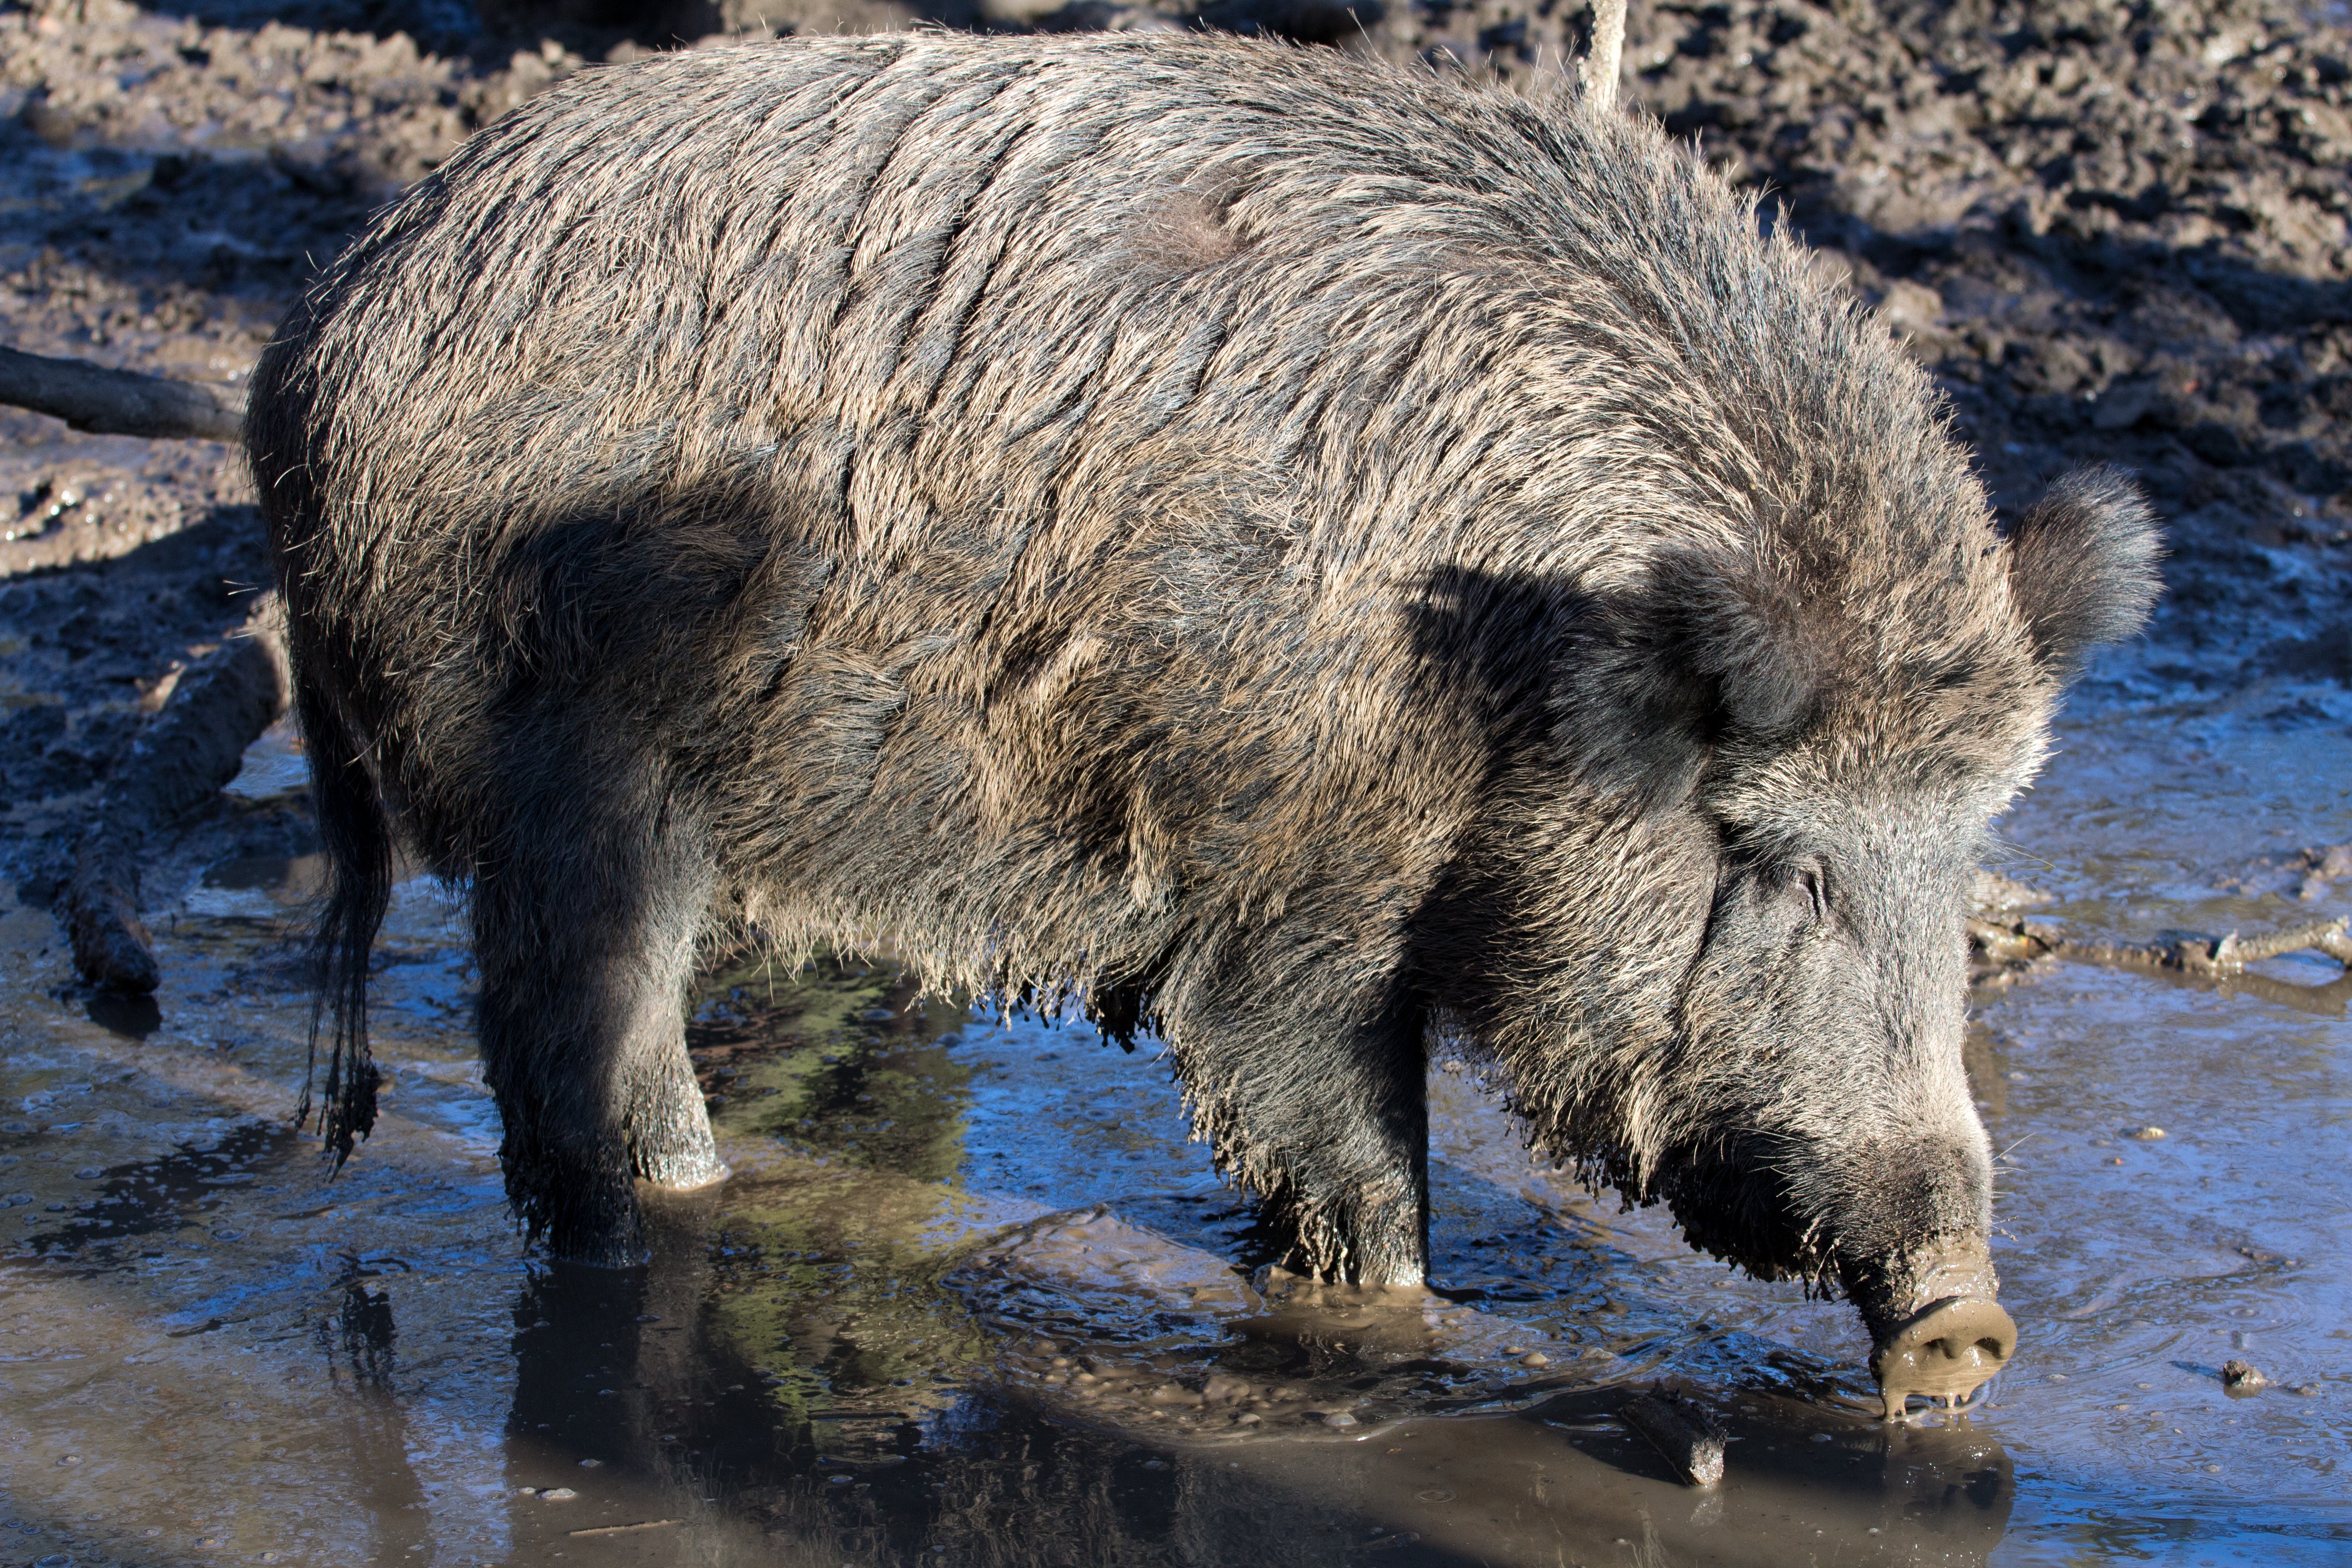
nature, forest, wildlife, wild, mammal, fauna, vertebrate, pig, wild boar, wild boars, domestic pig, pig like mammal, peccary